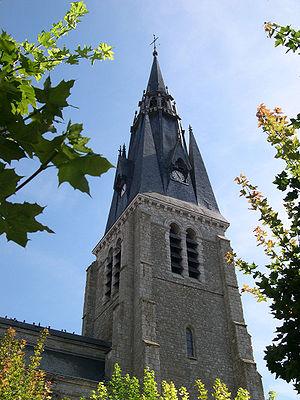
Beaune-la-Rolande est une commune française située dans le département du Loiret en région Centre-Val de Loire.